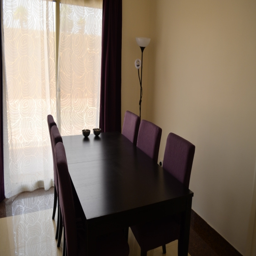
the pride of my home : a big dining table that can even be extended .